Battle of Dybbøl

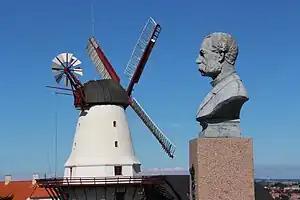
Historic Dybbøl Mill with bust of King Christian IX

The initial reaction in Denmark was difficult to accommodate psychologically. Contemporary newspapers did not blame the soldiers, but the army's return to Copenhagen received no cheering crowds or other acclamations as had occurred after the Danish victory in the First Schleswig War. Because the battlefield itself was annexed into the German confederation, Danes were unable to access it. Immediately following the war, German monuments started being planned. Germans erected the 24-metre Düppel-Denkmal, along with a similar Alsen-Denkmal on the island of Als, to commemorate the battle on what was originally Danish redoubt 4, in the middle of the battlefield. The monument at Dybbøl was dedicated 'in eternal memory to the victorious fallen in the storming on the Dybbøl redoubts 18 April 1864'.